House of Plantagenet

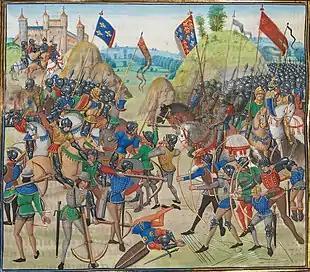
The Battle of Crécy was an important Plantagenet victory of the Hundred Years' War in France. Bibliothèque nationale de France.

In 1328, Charles IV of France died without a male heir. Queen Isabella made a claim to the throne of France on behalf of her son Edward, on the grounds that he was a matrilineal grandson of Philip IV of France. However, the precedents set by Philip V's succession over his niece Joan II of Navarre and Charles IV's succession over his nieces meant that the senior grandson of Philip III in the male line, Phillip of Valois, became king. Not yet in power, Edward paid homage to Phillip as Duke of Aquitaine.